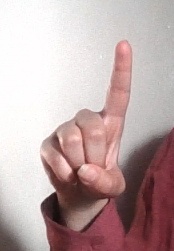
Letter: bb